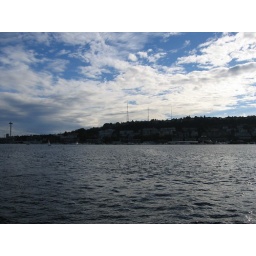
our house is over there on that hill